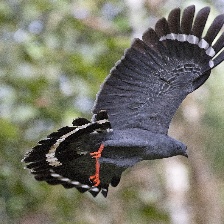
Species: CRANE HAWK
Scientific name: GERANOSPIZA CAERULESCENS